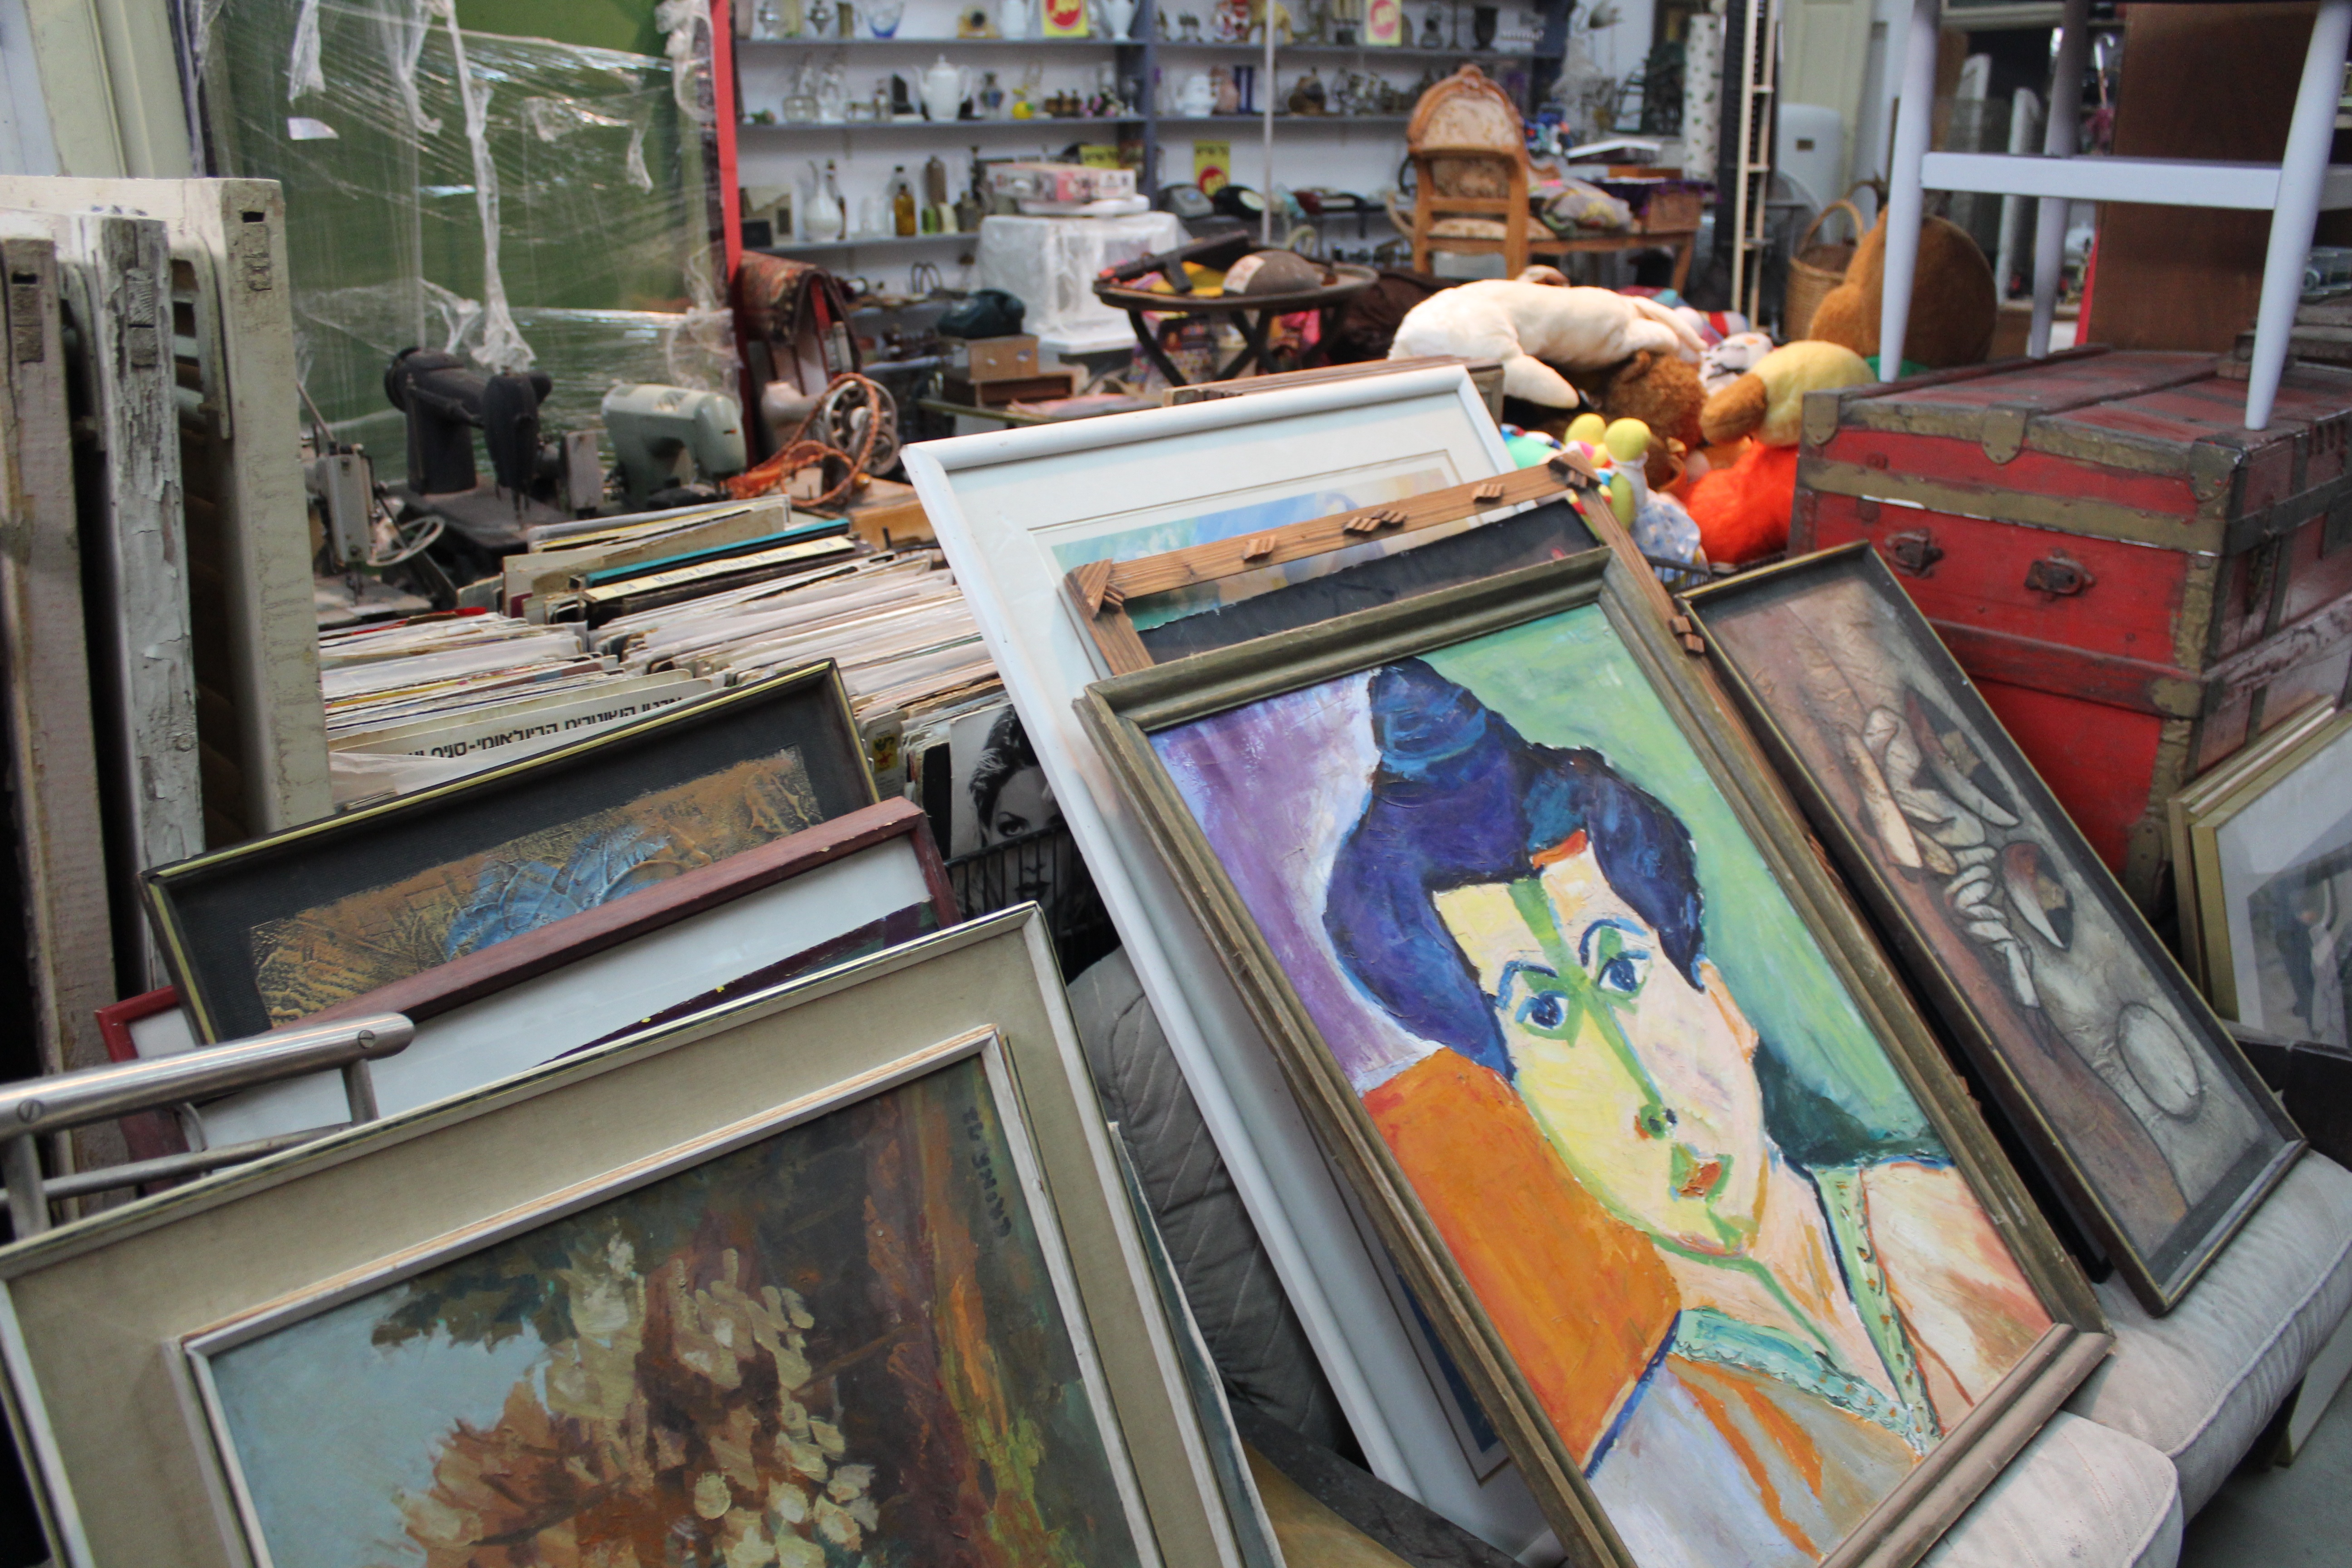
vintage, retro, shop, nostalgia, painting, art, gallery, paintings, tourist attraction, flea market